Constitutional Reform of 1848

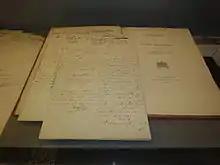
1848 constitutional reform documents

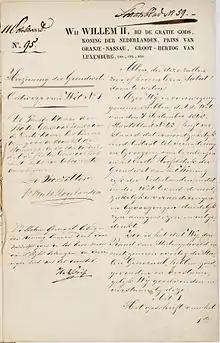
Frontpage of the 1848 Constitution

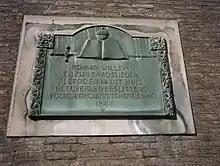
A plaque commemorating the 1848 Reform debates

The Constitutional Reform of 1848 (Dutch: "Grondwetsherziening van 1848") laid the basis for the present system of parliamentary democracy in the Netherlands. It is often described as the original version of the Dutch Constitution that is still in force today. Under pressure from the Revolutions of 1848 in surrounding countries, King William II agreed to several demands of the liberal parliamentary opposition. The House of Representatives obtained much more influence, and was now directly elected (although still by a restricted group of voters within a system of single-winner electoral districts). The reform was in some sense a peaceful revolution, in which liberal politician Johan Rudolph Thorbecke and King William II played important roles.